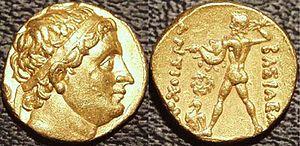
Antiochos Nicator est un roi gréco-bactrien d'environ 240 av. J.-C. à 225 av. J.-C.. Il règne uniquement sur la Bactriane. Il est probablement un des fils de Diodote I, et frère de Diodote II.